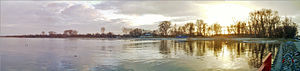
Naturpark Am Stettiner Haff
Ueckermünde Strand 2008
Naturpark Am Stettiner Haff er en af syv naturparker i den tyske delstat Mecklenburg-Vorpommern.